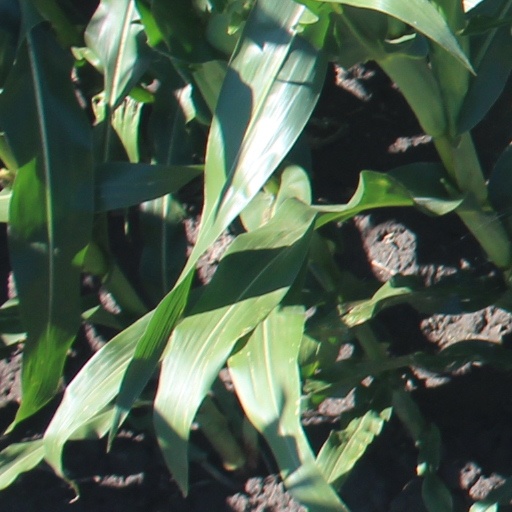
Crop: maize; corn